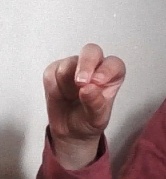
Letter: gaaf